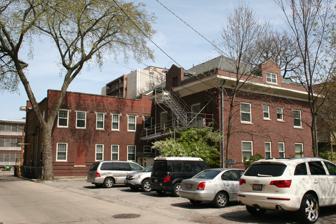
Building: Woman's Christian Temperance Union Administration Building
Country: United States of America
Year built: 1910
United States historic place Woman's Christian Temperance Union Administration Building U.S. National Register of Historic Places Show map of Illinois Show map of the United States Location 1730R Chicago Ave., Evanston, Illinois Coordinates 42°2′56″N 87°40′45″W / 42.04889°N 87.67917°W / 42.04889; -87.67917 Area less than one acre Built 1910 ( 1910 ) Architect Charles R. Ayers, Earl H. Reed Architectural style Colonial Revival NRHP reference No. 02000849 Added to NRHP August 13, 2002 The Woman's Christian Temperance Union Administration Building is a historic building in Evanston, Illinois , United States . It has served as the publishing house and national headquarters of the Woman's Christian Temperance Union since its construction in 1910. The organization had an important role in the national discussion on prohibition and women's suffrage . History The Woman's Christian Temperance Union (WCTU) was founded in Ohio in November 1874. It became the largest women's organization in the United States . Under president Annie Turner Wittenmyer , the WCTU organized national campaigns to advocate for temperance . These steps focused on literature publication, including a weekly newspaper dedicated to the cause. Evanston, Illinois resident Frances Willard became the organization's second president in 1879. Willard used her home in Evanston as an informal headquarters for the organization. Many of its rooms were converted into office and dormitory space for WCTU officials. Here, the WCTU began to expand to other causes, including child welfare, labor reform, prison reform, women's suffrage , age of consent laws, and abstinence. The WCTU moved into an official headquarters building in Chicago , designed by Burnham & Root , in 1890. Evanston had a lengthy history with temperance. The town was founded by Methodists seeking to build a university; Northwestern University opened in 1855. When Evanston was incorporated in 1863, its first act was to create an ordinance banning alcohol within a 4-mile (6.4 km) radius around the school. Because so many Evanston residents worked at the university, the act was popular. As Evanston grew to be considered an idyllic suburb in the 1870s, residents supported alcohol control as a way to preserve the residential climate. The first temperance organization in town, the Temperance Alliance, was founded around 1872. After Frances Willard returned from an east coast trip to meet with temperance leaders, she became a local leader in the movement. Willard died in 1898 and left her house to the WCTU in her will. In 1900, the WCTU left Chicago and officially moved to Evanston. An addition was constructed on Willard's former house in 1904 to print The Union Signal and The Young Crusader . After almost a decade in Willard's former house, the organization decided that it needed a new building to suit its needs. The WCTU Printing House, also known as the Literature Building, was built in the rear of the Willard property. The new printing capabilities allowed the WCTU to increase their efforts. In 1913, the WCTU teamed up with the Anti-Saloon League and the Prohibition Party to focus their efforts on legislative prohibition. A 1915 fundraiser raised enough money to create an addition to the building, allowing it to hold more administrative offices. As a result, the building was renamed the Woman's Christian Temperance Union Administration Building. In 1919, the WCTU's efforts came to fruition with the passage of the Eighteenth Amendment to the United States Constitution establishing prohibition. The Nineteenth Amendment followed the next year, approving women's suffrage. During prohibition, the WCTU harshly criticized the government for lax enforcement of the Volstead Act . Although prohibition was repealed in 1933, the WCTU continued to prosper. They continued to encourage individuals to abstain from alcohol and promoted local prohibition ordinances. A memorial library addition commemorated to Willard was constructed in 1938. By 1943, the WCTU was the largest temperance organization in the nation; by 1951, it had over a quarter of a million members. The WCTU continues to use the administration building as its national headquarters. References Wikimedia Commons has media related to Woman's Christian Temperance Union Administration Building .